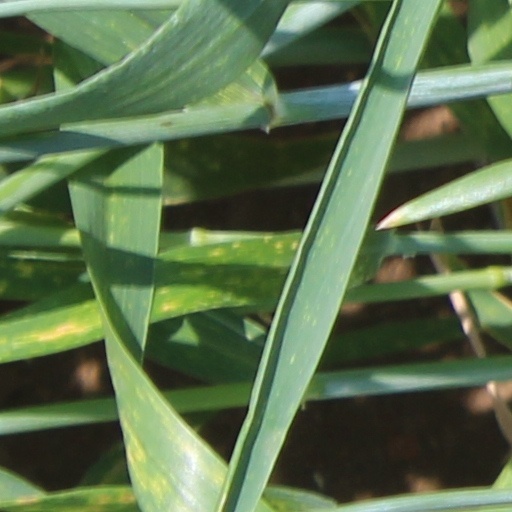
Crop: wheat